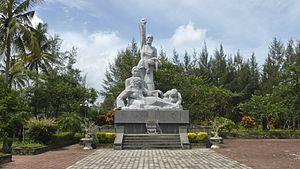
Le massacre de Mỹ Lai est un crime de guerre américain — au cours de la guerre du Viêt Nam — qui a fait entre 347 et 504 morts civils dans la république du Viêt Nam, le 16 mars 1968. Il est commis par des soldats de l'armée de terre américaine : la compagnie C, 1ᵉʳ bataillon, 20ᵉ régiment d'infanterie, 11ᵉ brigade, 23ᵉ division d'infanterie. Les victimes sont des hommes, des femmes, des enfants et des nourrissons. Certaines femmes sont violées en groupe et leurs corps mutilés.
Le mémorial de Sơn Mỹ est un musée et lieu de mémoire consacré au massacre de Mỹ Lai, un massacre de civils lors de la guerre du Viêt Nam.